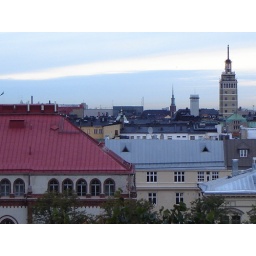
Light blue sky in October